Xubuntu

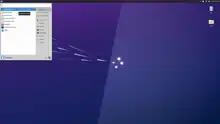
Xubuntu 22.04 LTS "Jammy Jellyfish"

This release included the addition of GNOME Disk Analyzer, GNOME Disk Utility, and the media playback software Rhythmbox. It also included PipeWire alongside the already existing PulseAudio, in line with other Ubuntu flavours.